Hanley Castle High School

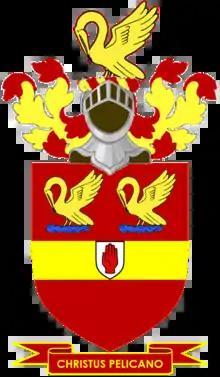
armorial achievement of the Lechmere baronets

In 1326 a chantry school was established to teach local children music, reading and writing, so that they could become part of the choir of St Mary's church. Deeds dating from 1523 and 1544